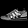
Label: Sneaker